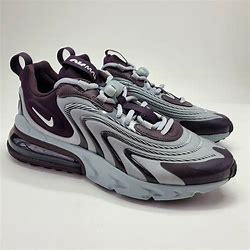
Brand: Nike
Model: Air Max 270 React ENG